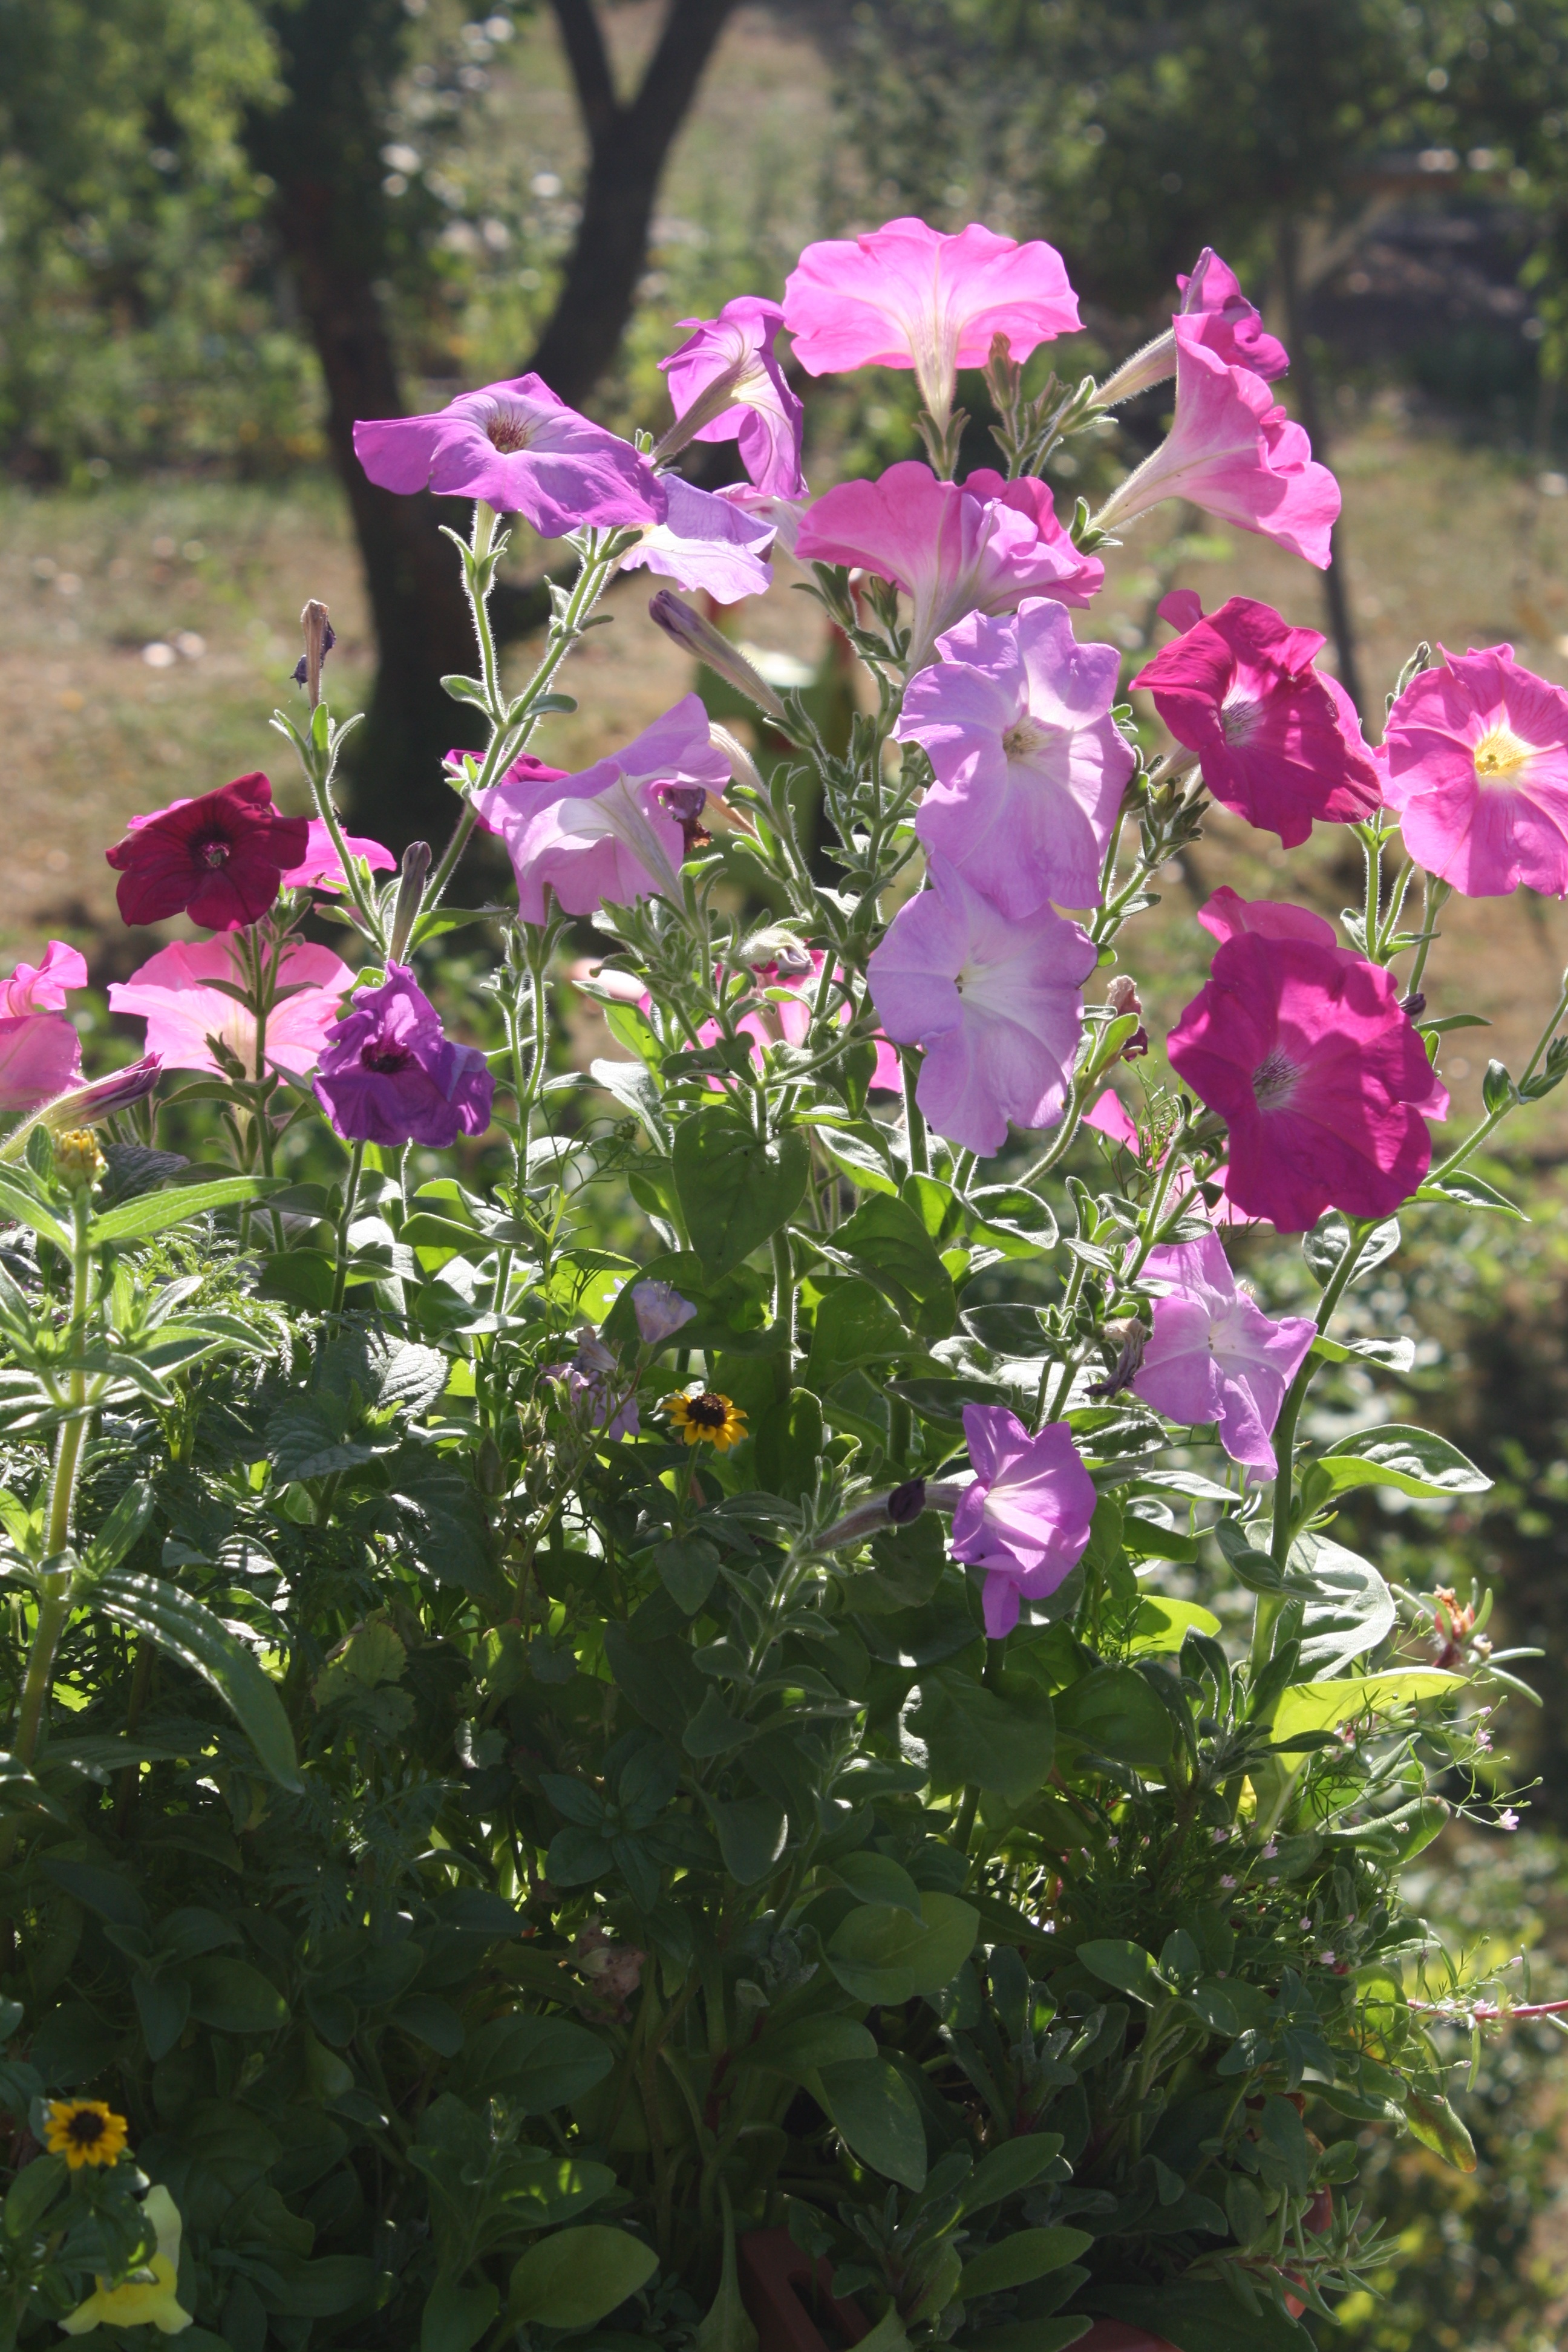
plant, flower, rustic, summer, bush, decoration, spring, botany, garden, flora, wildflower, flowers, nice, ornamental, petunia, bud, hollyhocks, flowering plant, bellflower family, annual plant, land plant